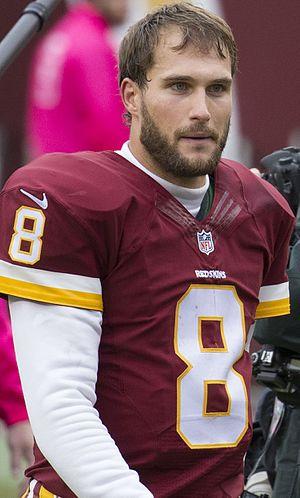
Kirk Daniel Cousins, né le 19 août 1988 à Barrington dans l'État du Illinois, est un joueur américain de football américain évoluant au poste de quarterback avec les Vikings du Minnesota dans la National Football League.